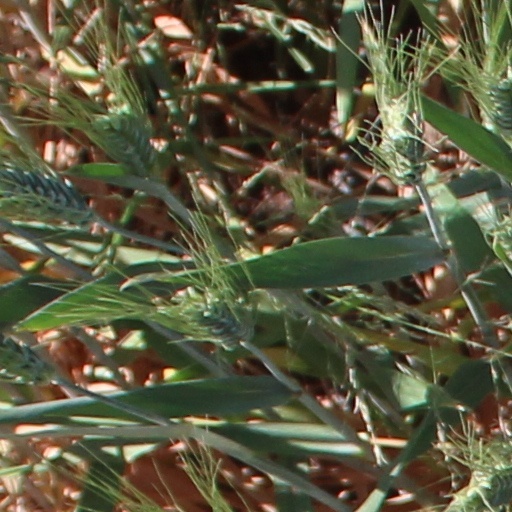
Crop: wheat